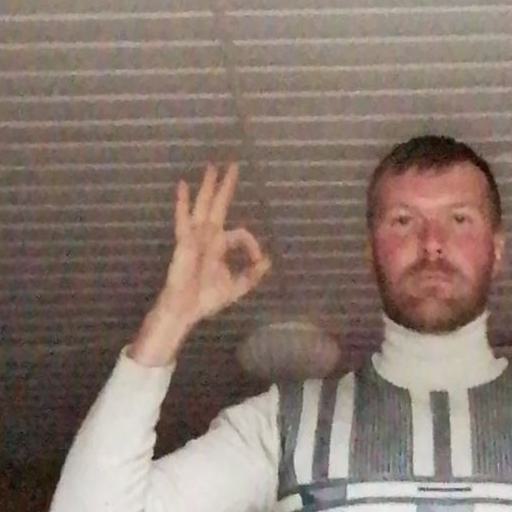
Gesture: ok